Southwest Australia

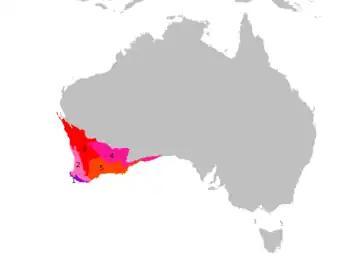
Ecoregions of Southwest Australia, as defined by the WWF. 1. Jarrah-Karri forest and shrublands; 2. Southwest Australia woodlands and Swan Coastal Plain; 3. Southwest Australia savanna; 4. Coolgardie woodlands; 5. Esperance mallee.

Southwest Australia is a biogeographic region in Western Australia. It includes the Mediterranean-climate area of southwestern Australia, which is home to a diverse and distinctive flora and fauna.